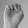
ASL letter: E